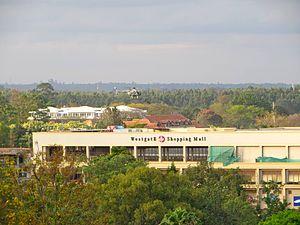
L'attaque du centre commercial Westgate est une attaque terroriste perpétrée du samedi 21 septembre 2013 au mardi 24 septembre 2013 dans le centre commercial Westgate à Nairobi, tuant 68 personnes, selon la Croix-Rouge kényane, et en blessant plus de 200 autres. Le groupe islamiste al-Shabaab revendique ces attaques qu'il présente comme une riposte aux actions menées en Somalie par l'armée kényane.